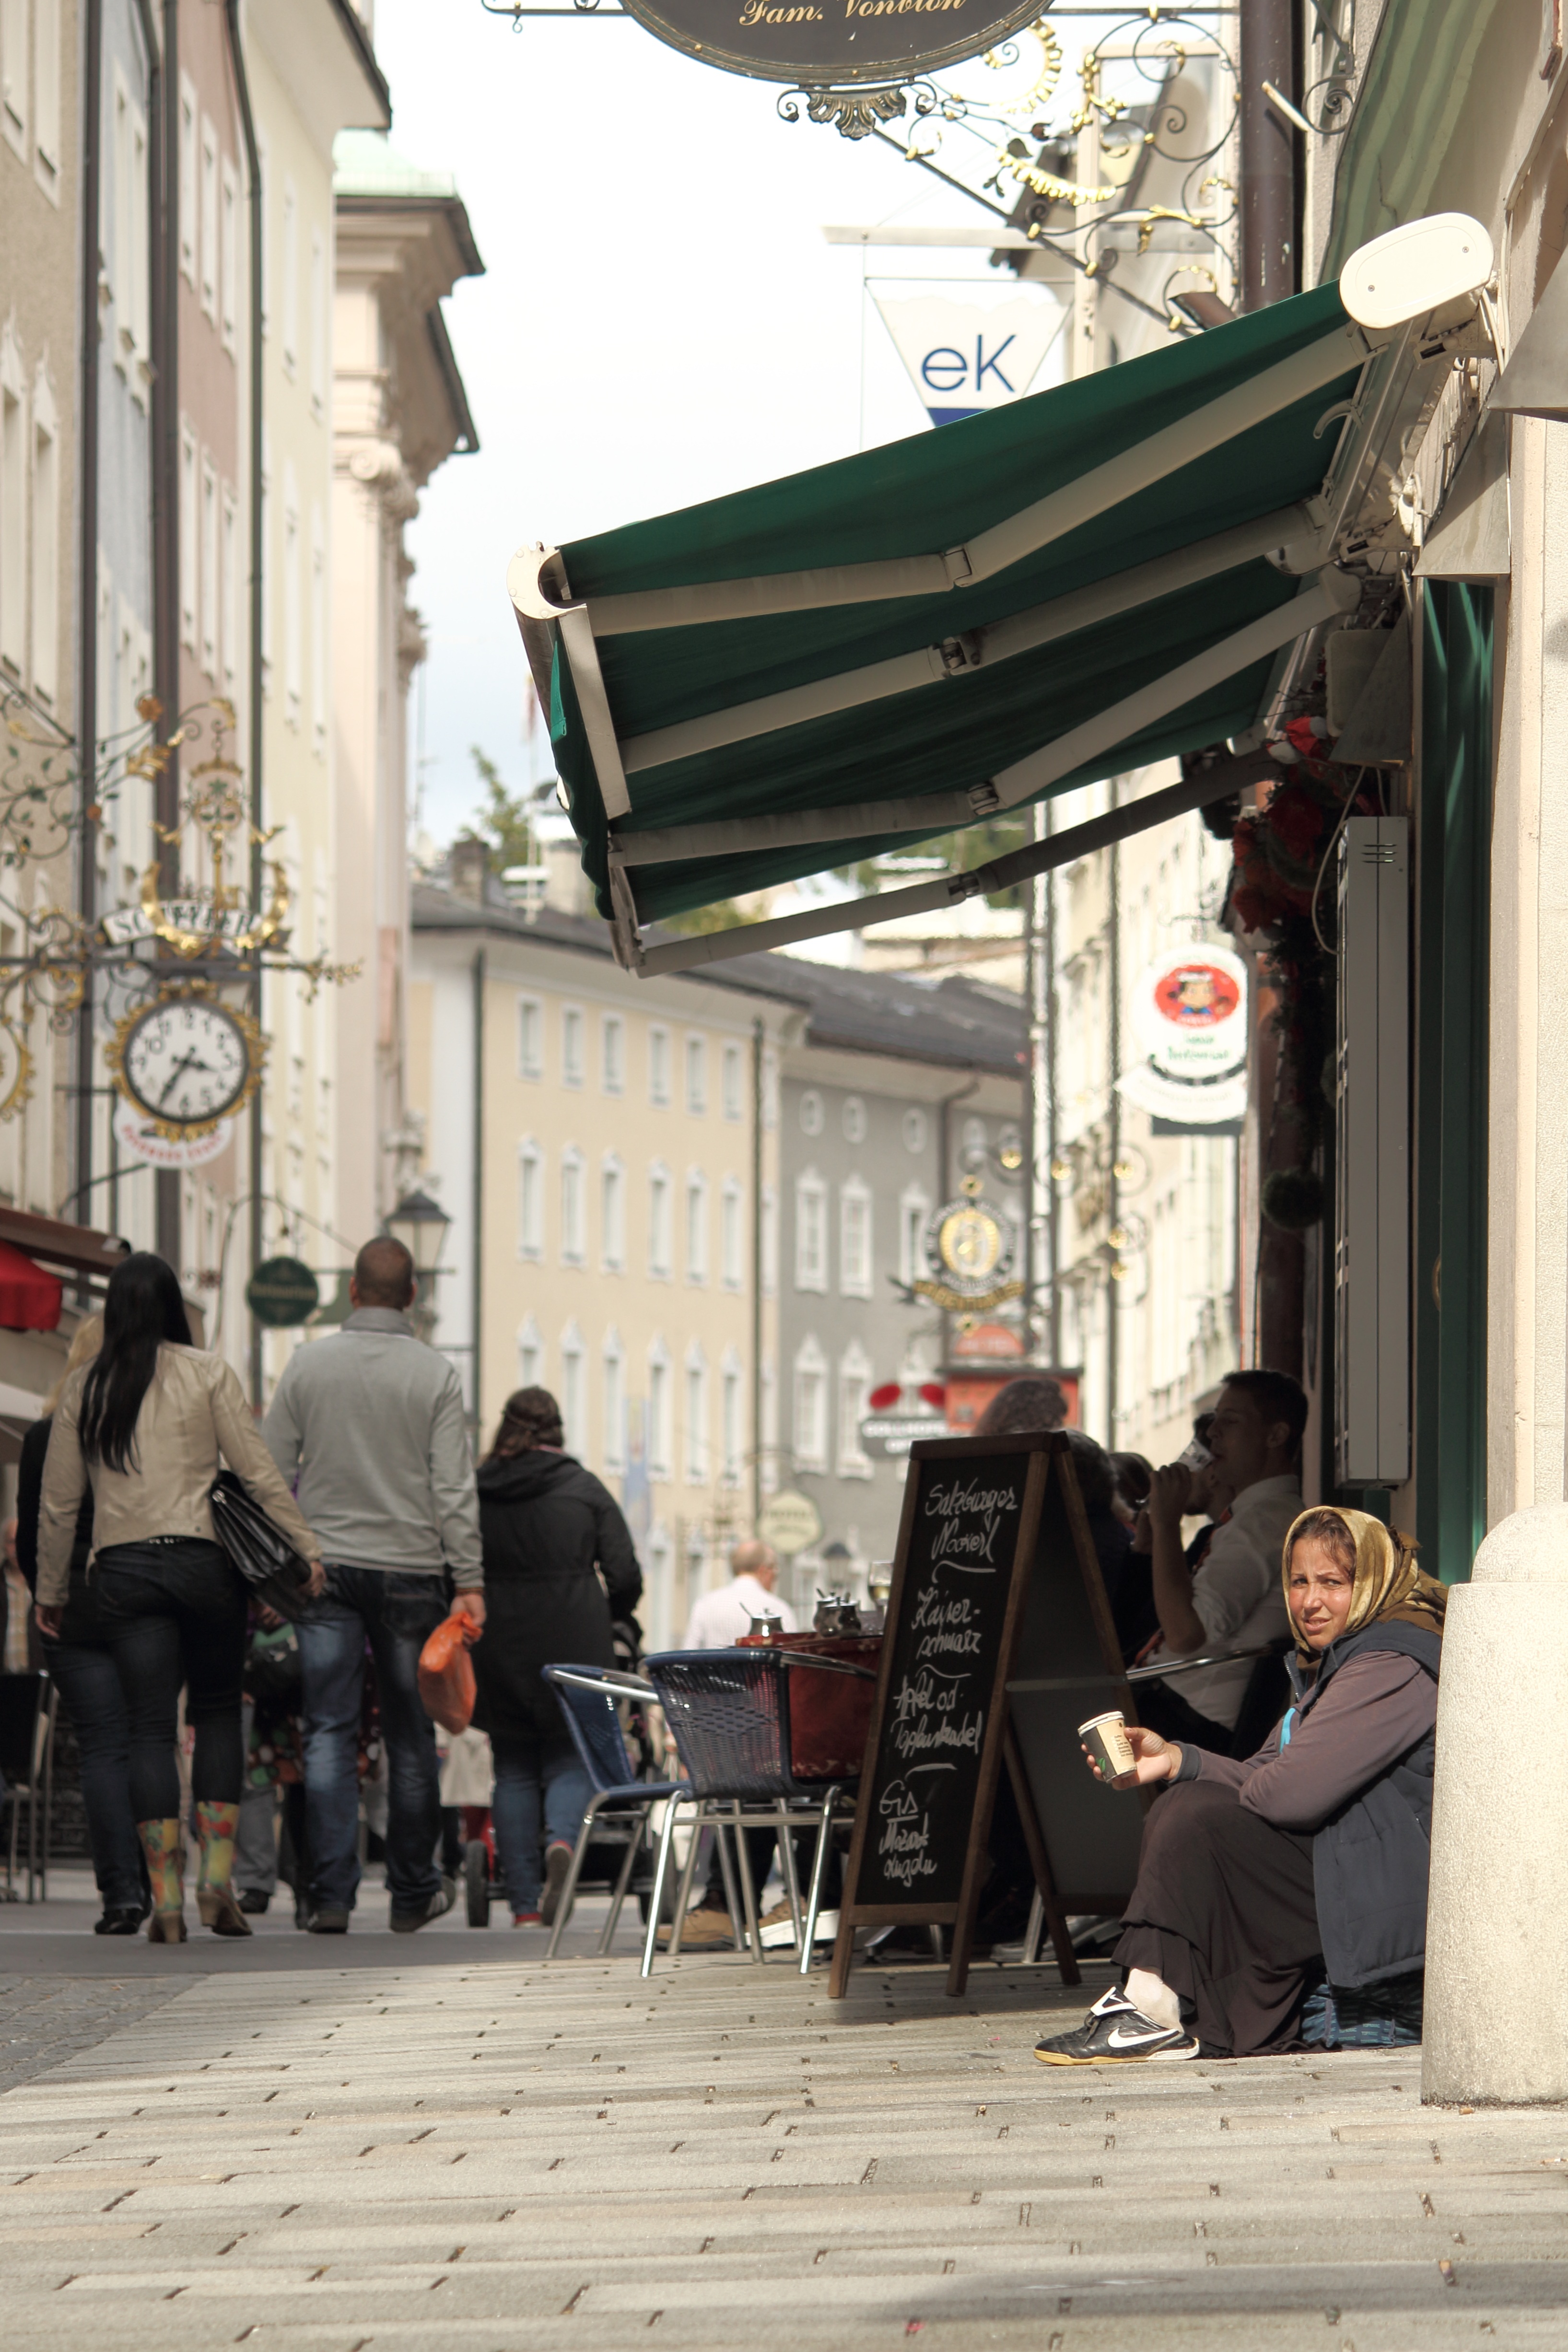
pedestrian, road, street, town, city, travel, spring, consumption, shopping, stroll, patch, temple, infrastructure, shrine, poverty, begging, pedestrian zone, beggar woman